Arthur Hodgson

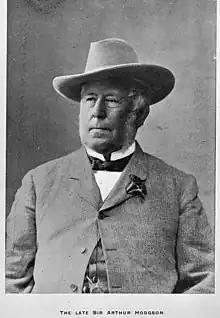

Sir Arthur Hodgson KCMG (29 June 1818 – 24 December 1902) was an Australian squatter and politician.